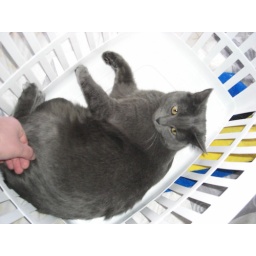
Loki (the grey cat) and Freya (the black cat) Loki was just hanging out in her laundry basket